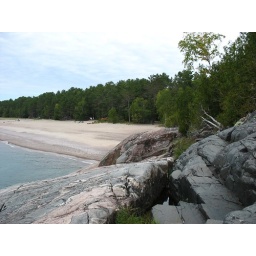
My tent is just barely visible as the blue under the tree at the rightmost end of the beach.